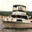
Label: ship